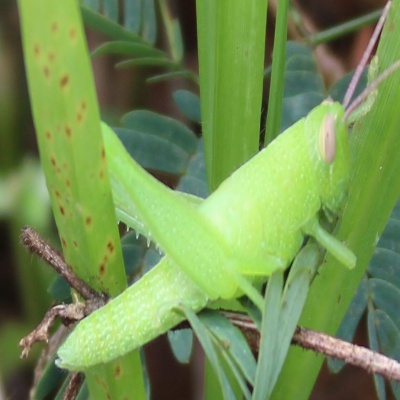
Crop: Maize
Condition: grasshoper